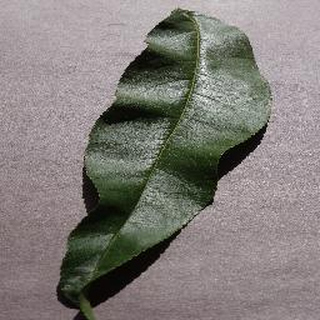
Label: healthy_peach